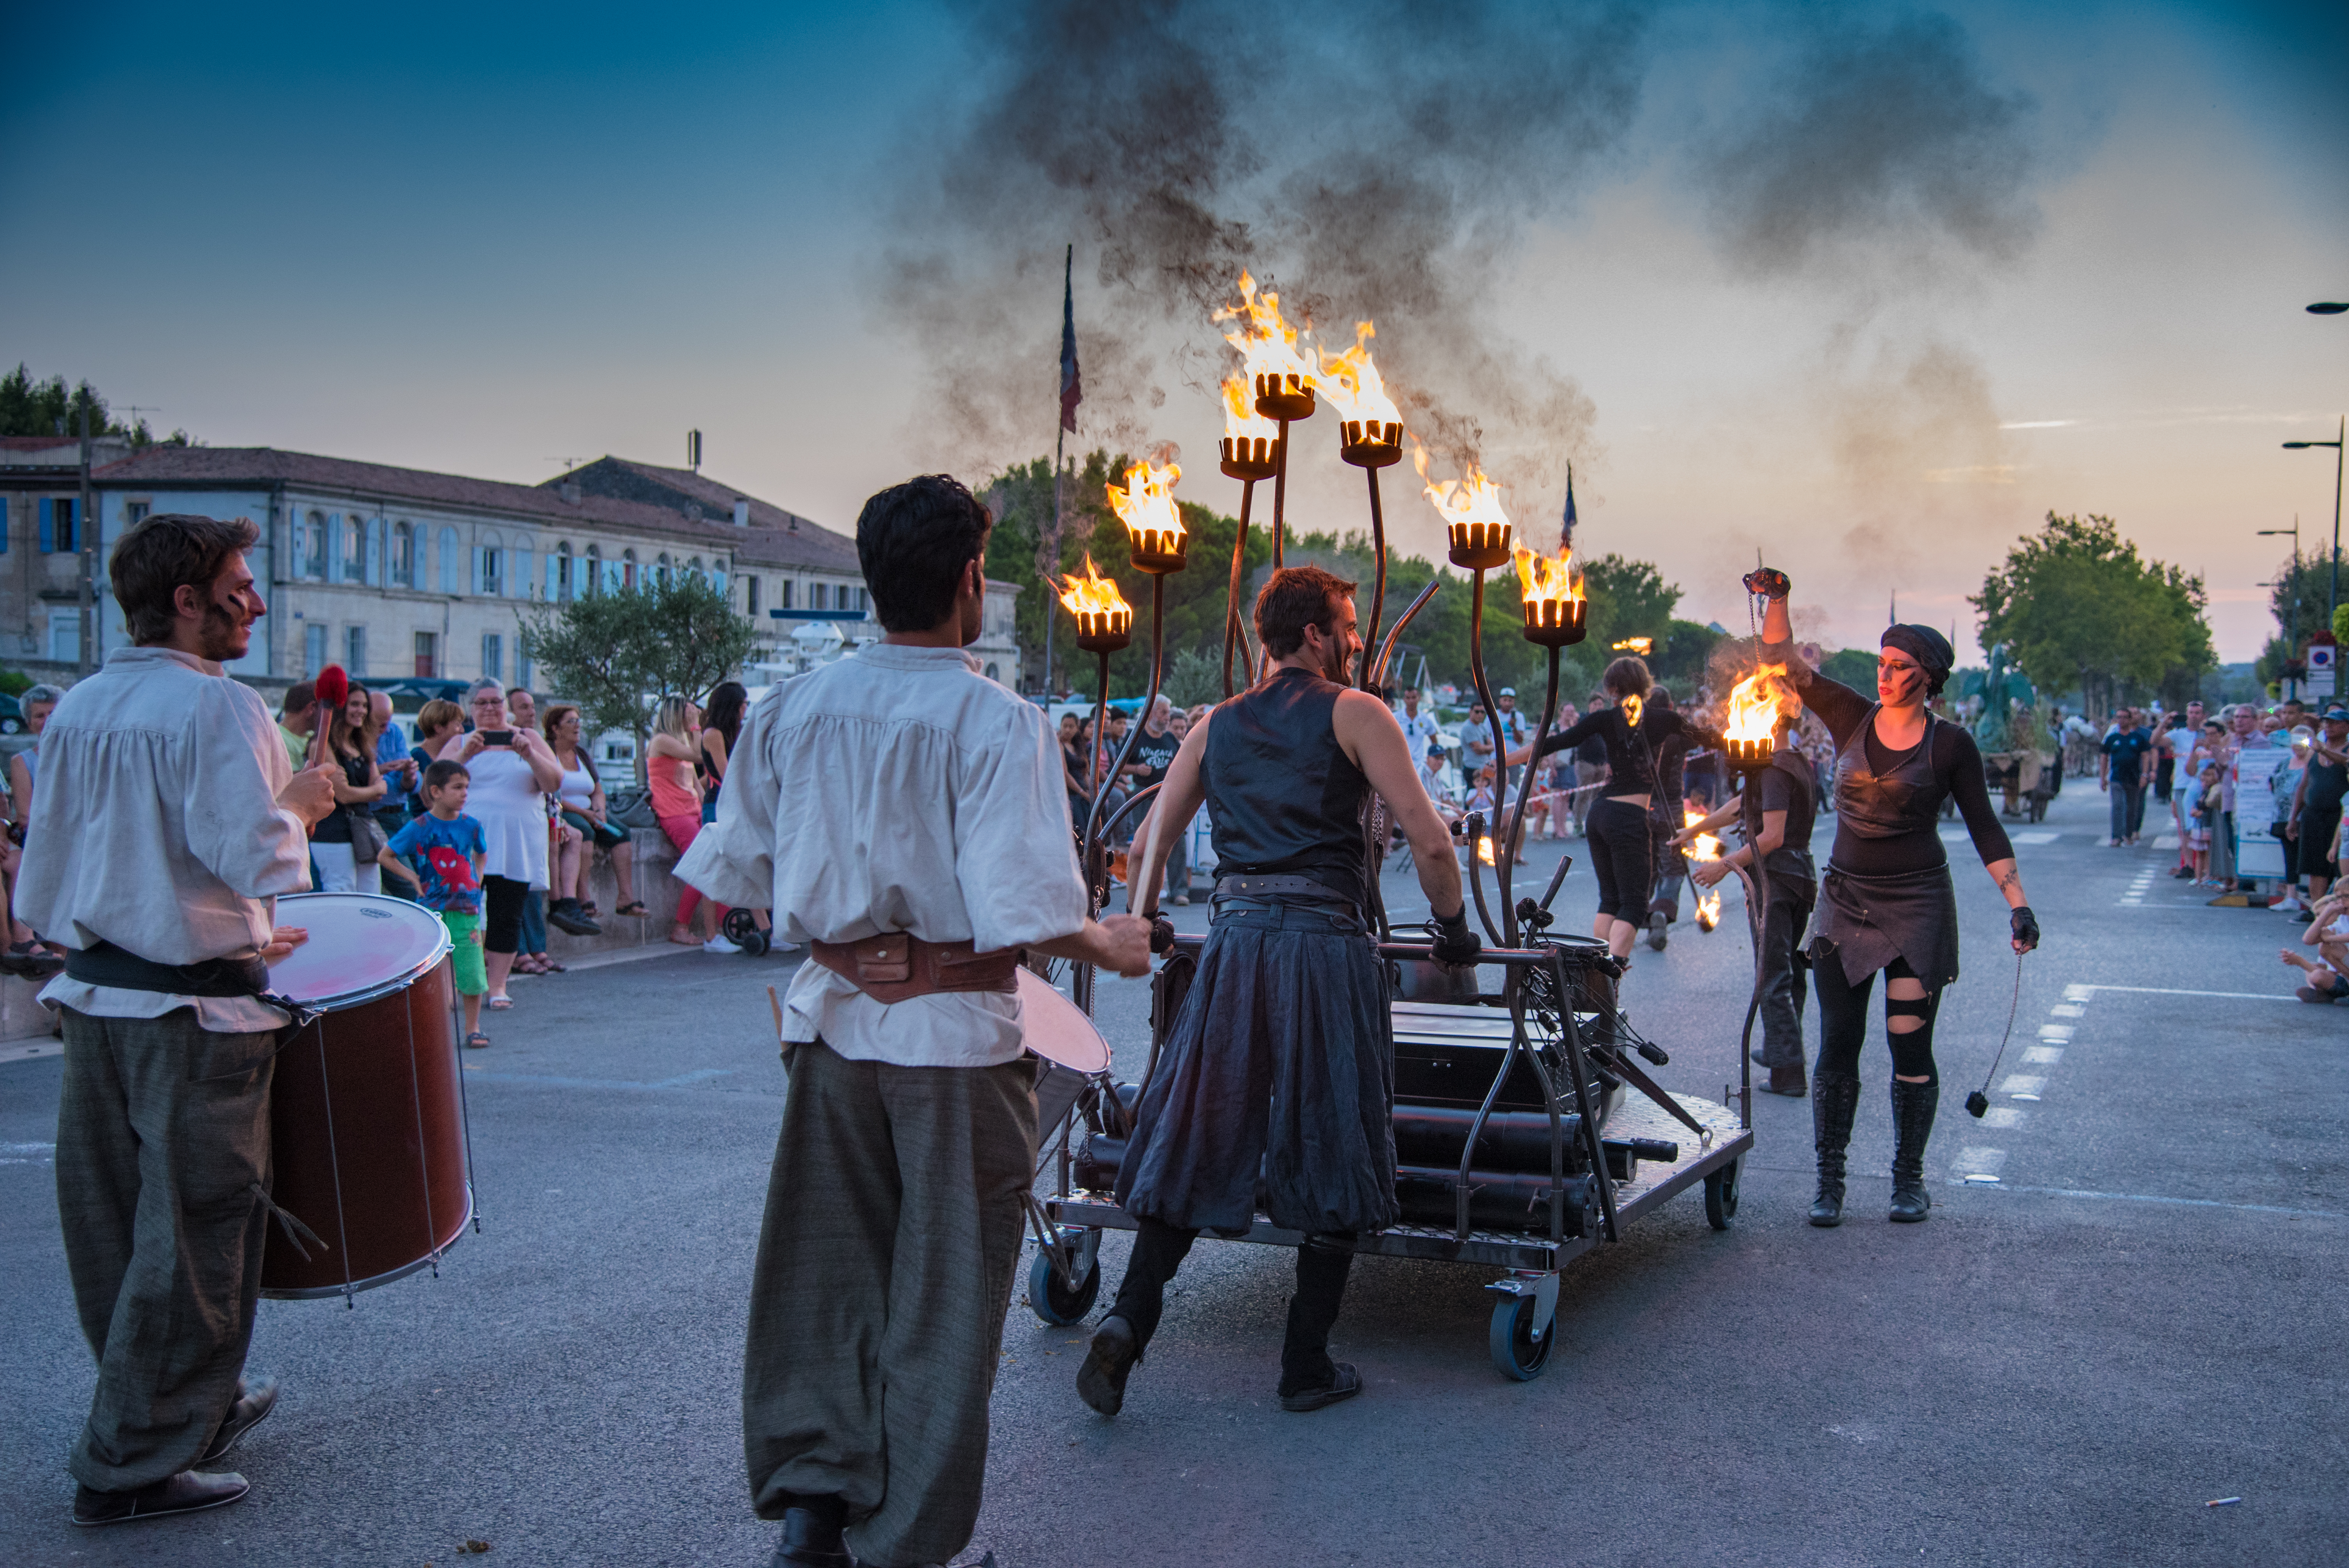
defile, parade, spectacle, jongleur, feu, crowd, sky, street, city, recreation, car, tradition, festival, evening, tourism, fete, fun, tree